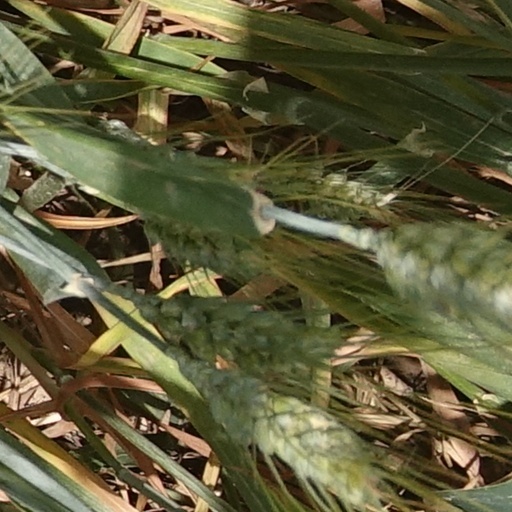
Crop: wheat